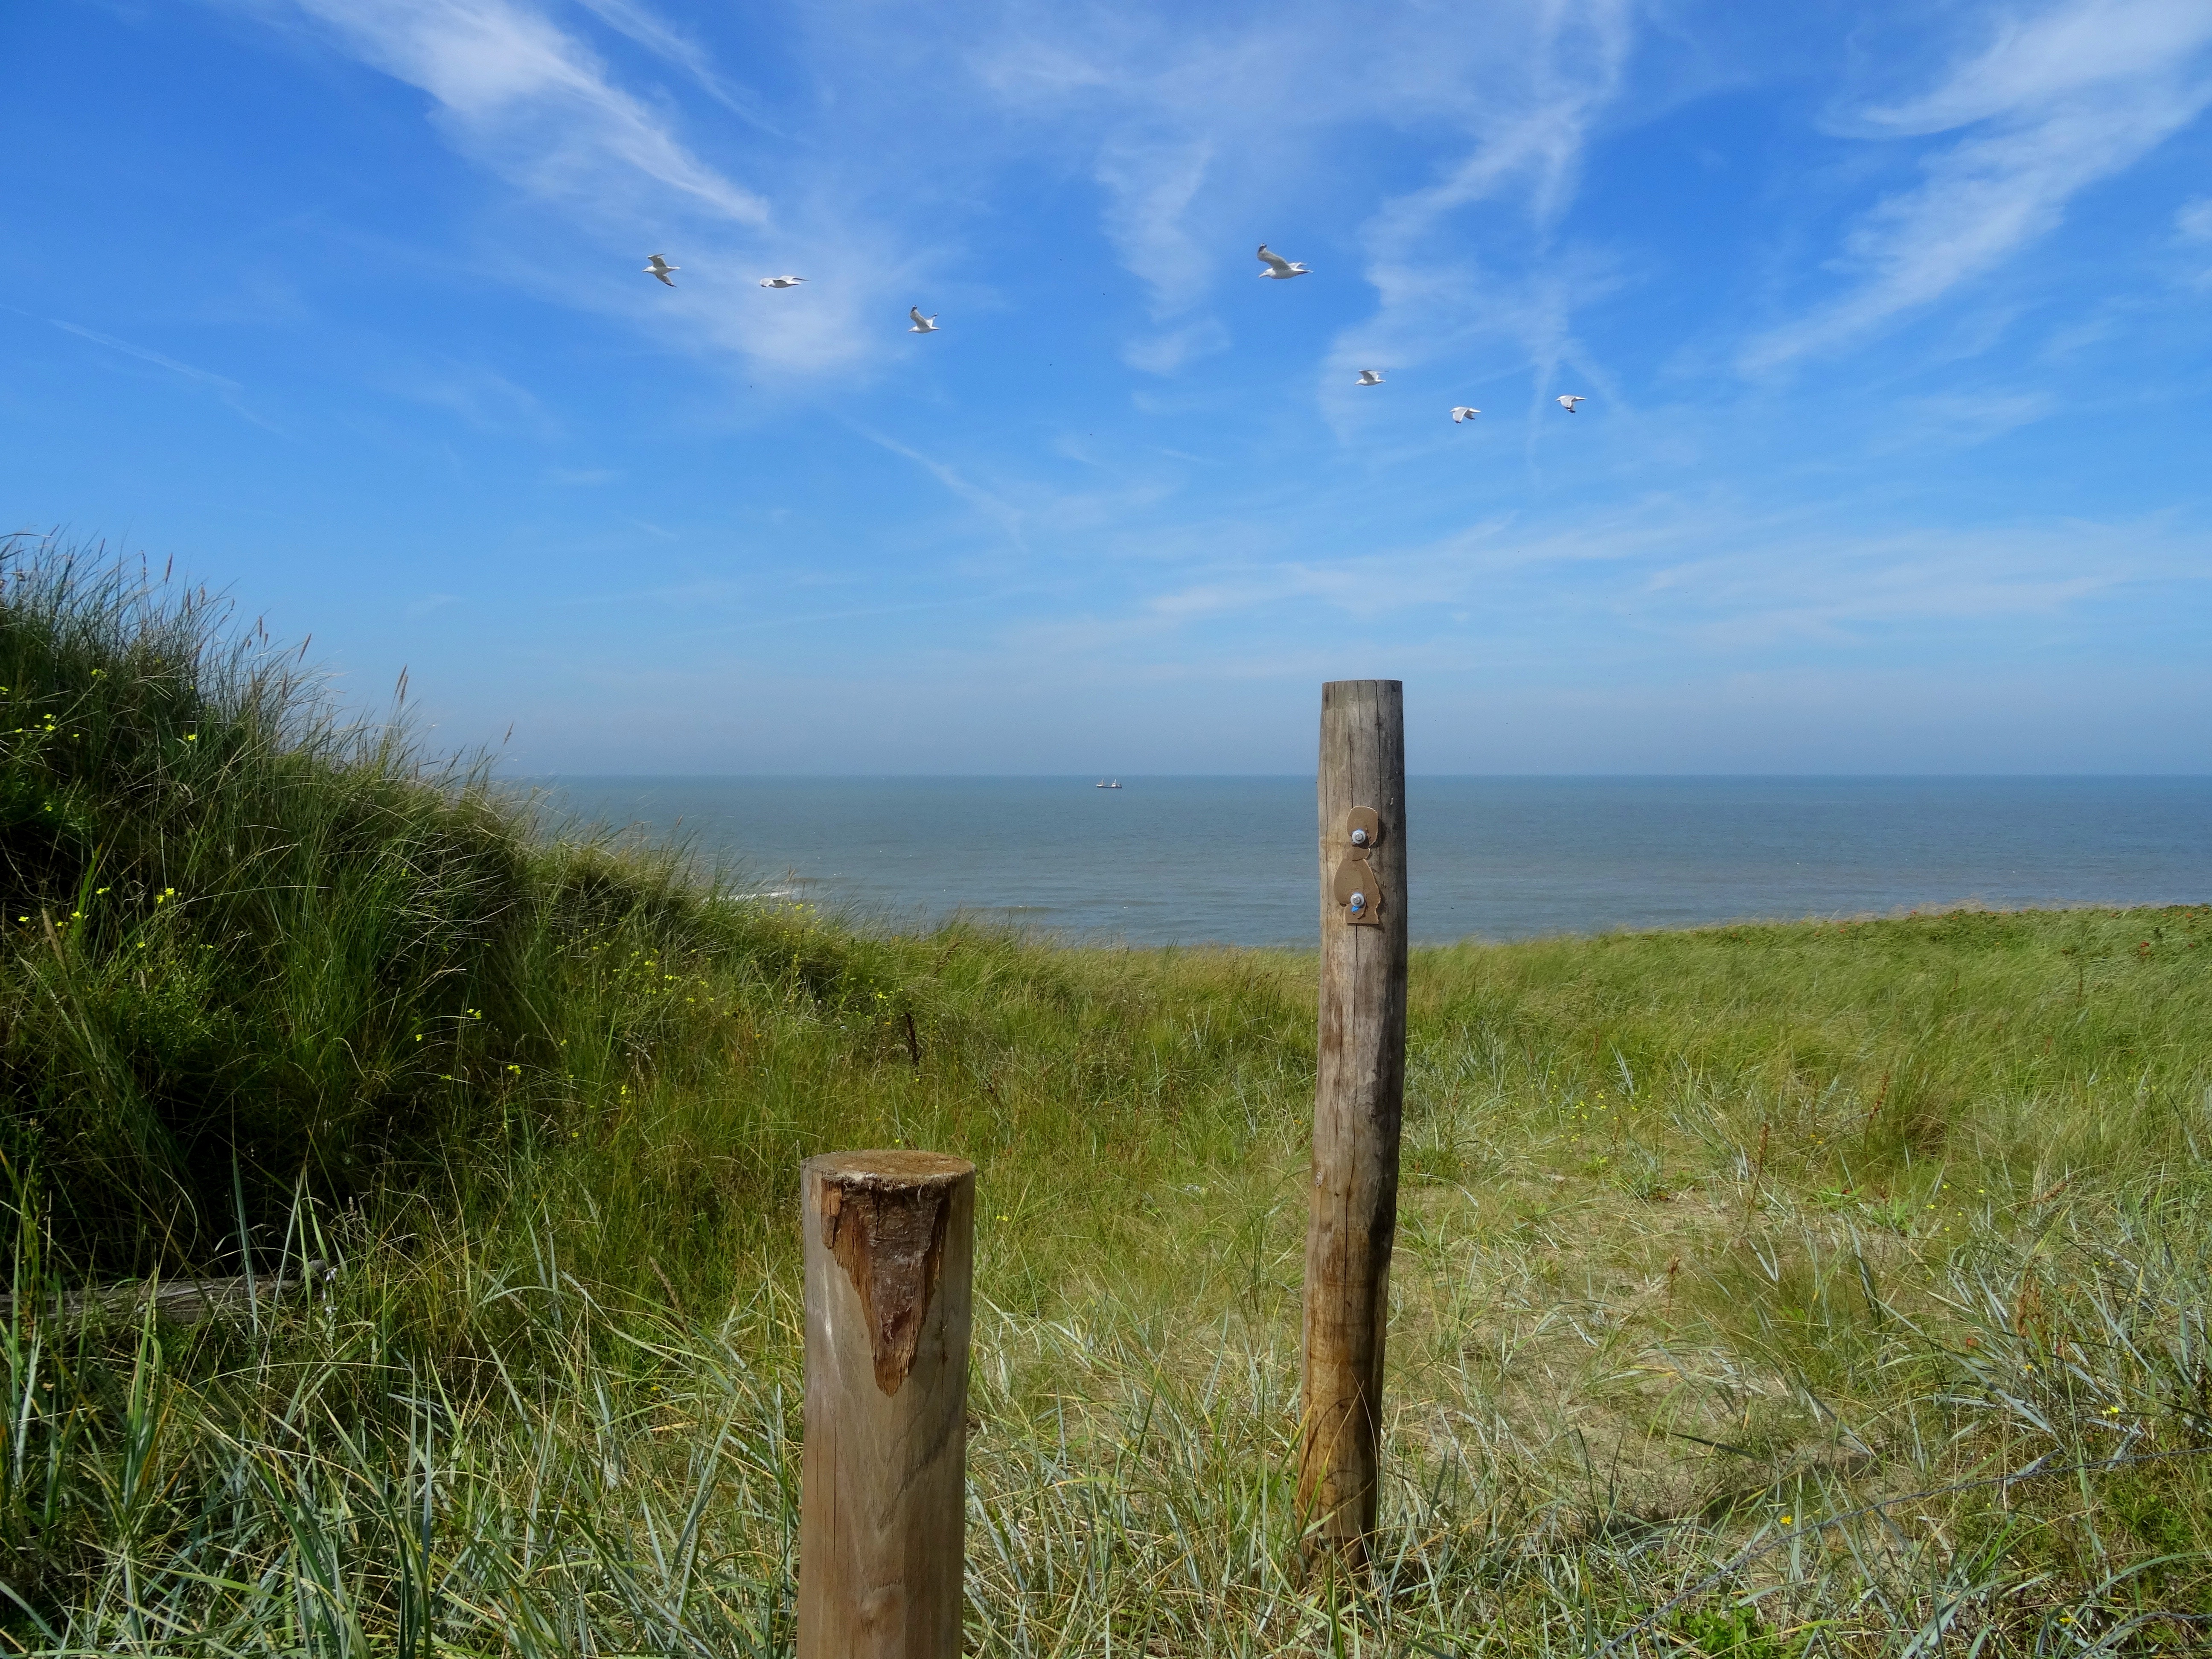
beach, landscape, sea, coast, tree, water, nature, grass, horizon, marsh, wilderness, mountain, sky, trail, meadow, prairie, hill, dune, summer, pasture, savanna, plain, holland, grassland, wetland, outlook, habitat, sea view, north sea, ecosystem, steppe, rural area, sand beach, dune grass, coastal protection, north holland, natural environment, geographical feature, grass family, dune protection